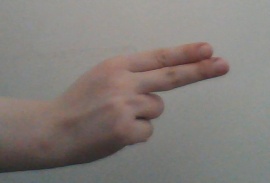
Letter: ain